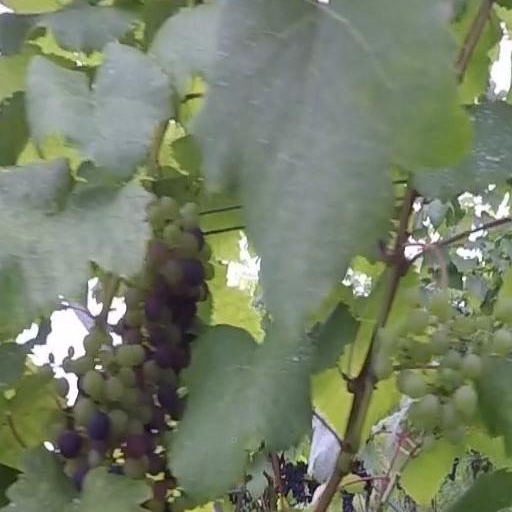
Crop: grape